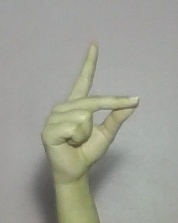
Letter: ta